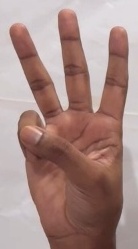
ASL sign: 6